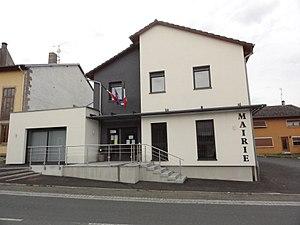
Kerprich-aux-Bois (Moselle) mairie
Kerprich-aux-Bois est une commune française située dans le département de la Moselle en région Grand Est.